Brendan Carr (physician)

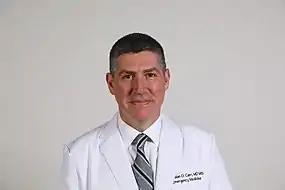

Brendan G. Carr is an American physician and educator. He is Chief Executive Officer and Kenneth L. Davis, MD, Distinguished Chair of the Mount Sinai Health System as of 2024, and Professor and of Emergency Medicine at the Icahn School of Medicine at Mount Sinai and the Mount Sinai Health System.